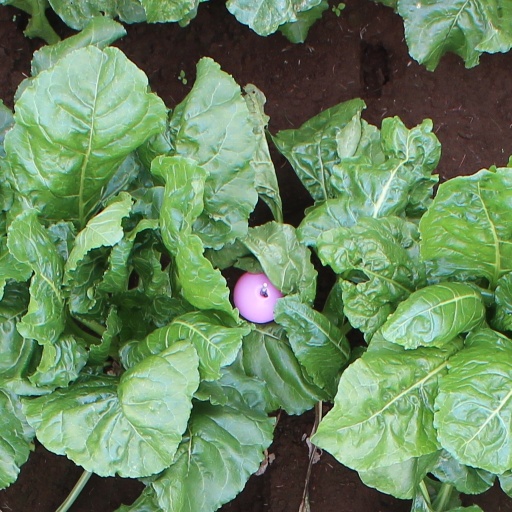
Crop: sugar beet